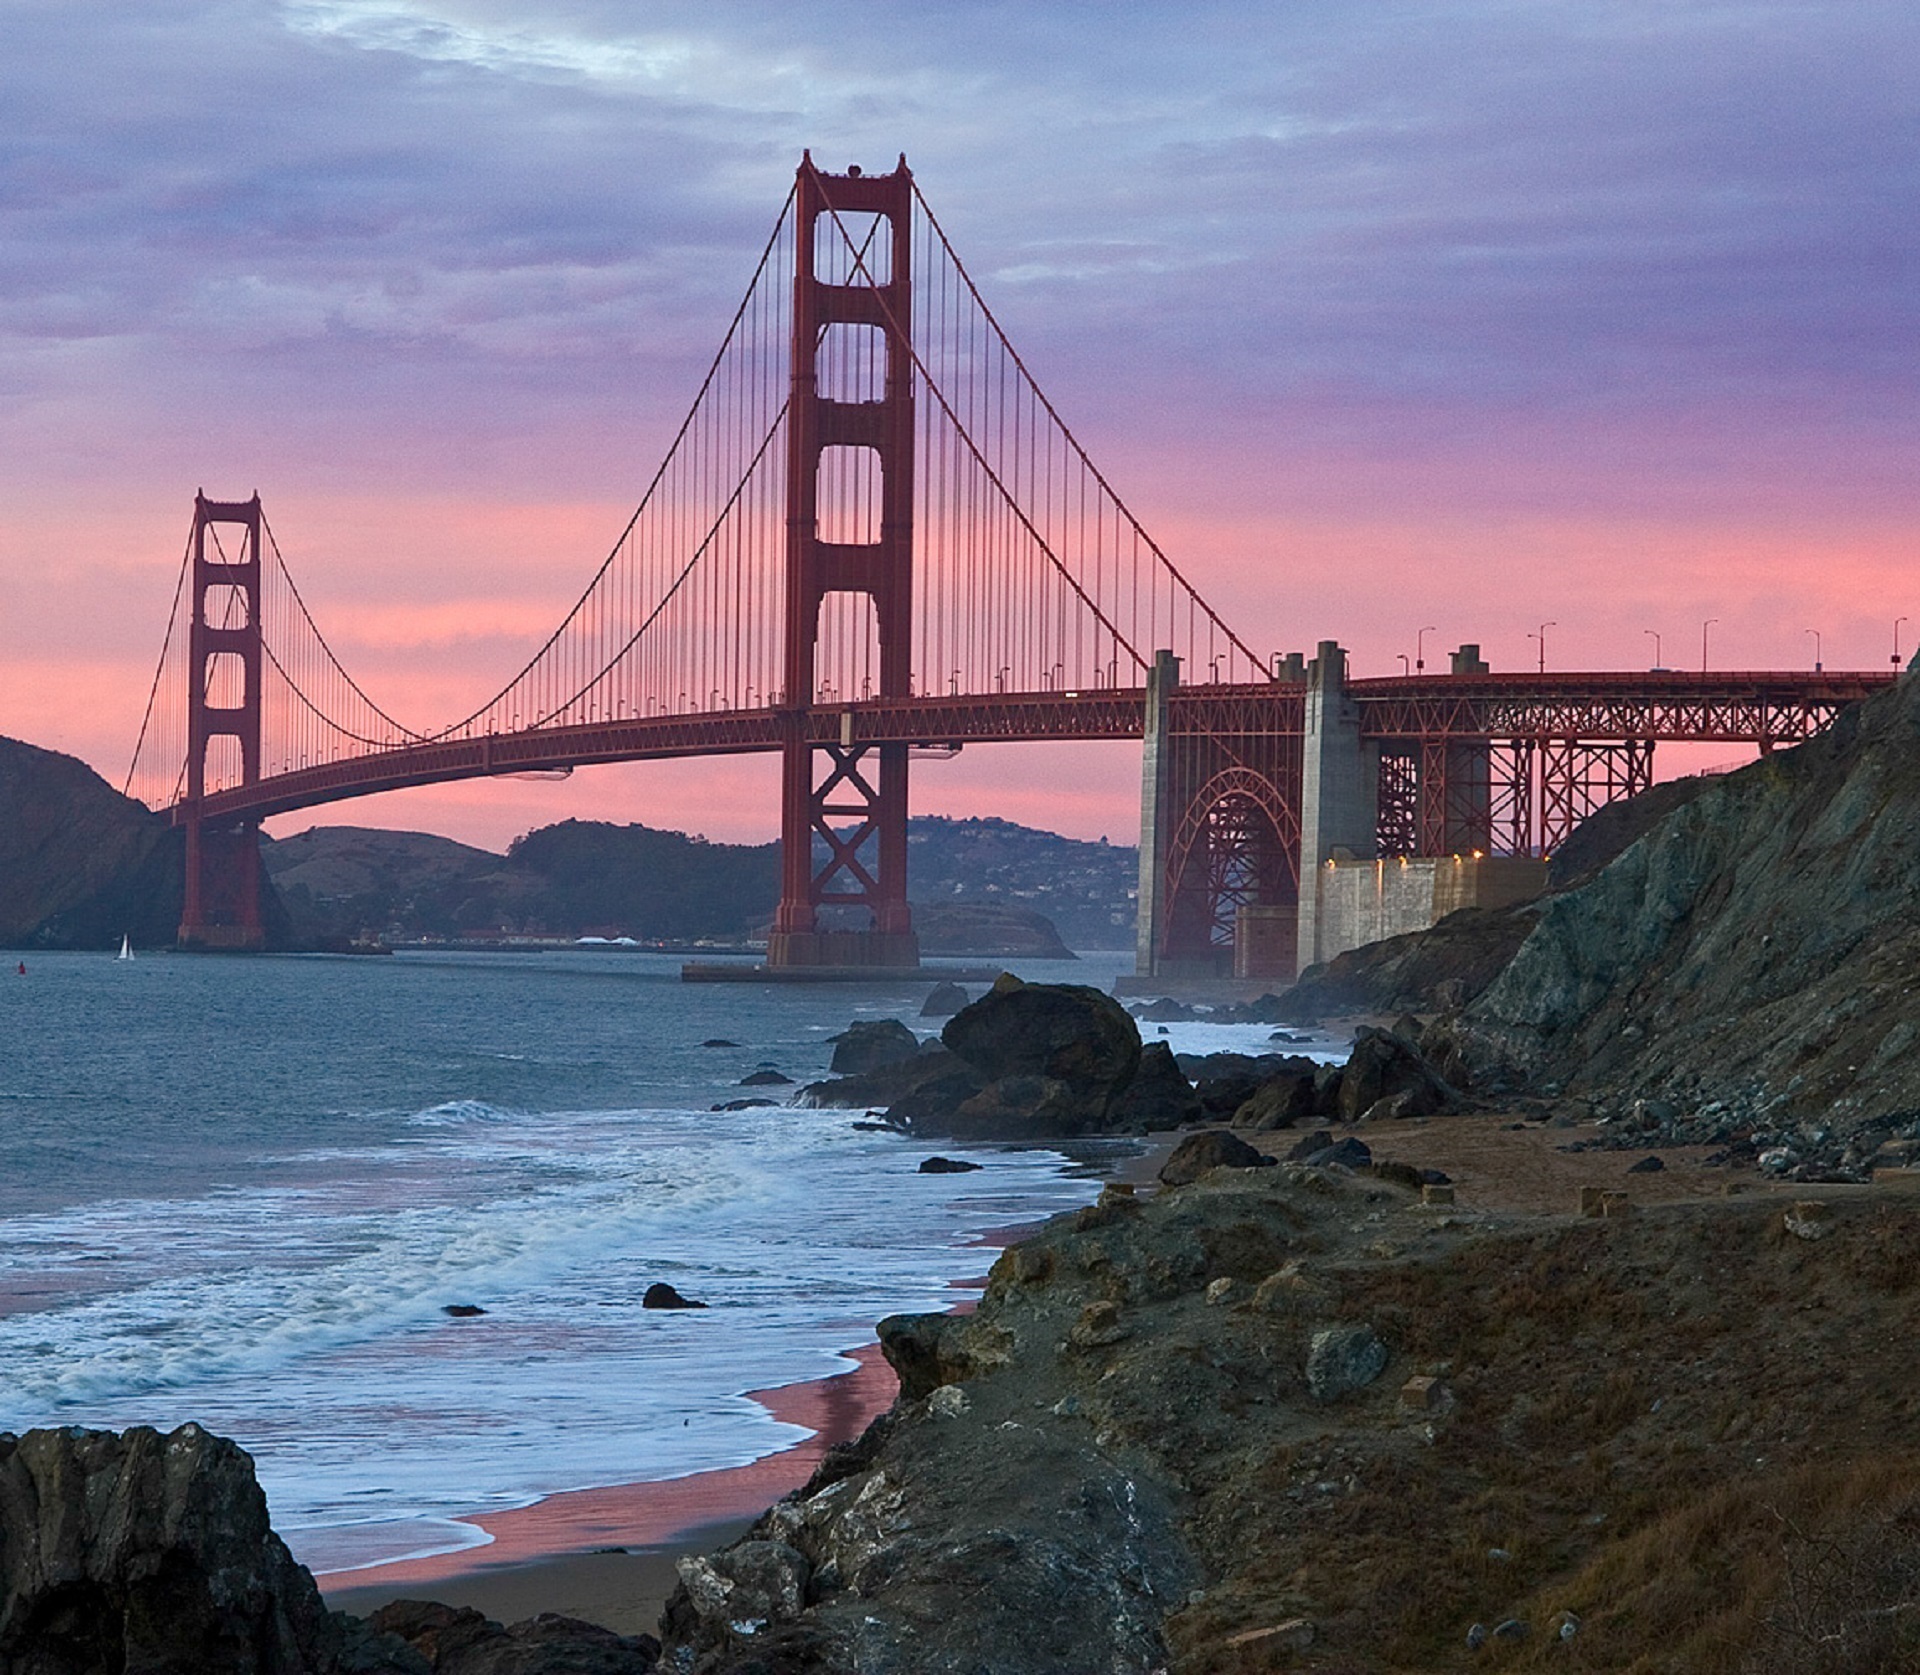
landscape, sea, coast, water, ocean, architecture, structure, sky, sunrise, sunset, bridge, morning, wave, city, river, vacation, san francisco, dusk, golden gate, evening, twilight, usa, bay, landmark, suspension, attraction, california, clouds, towers, cables, famous, pacific, nonbuilding structure